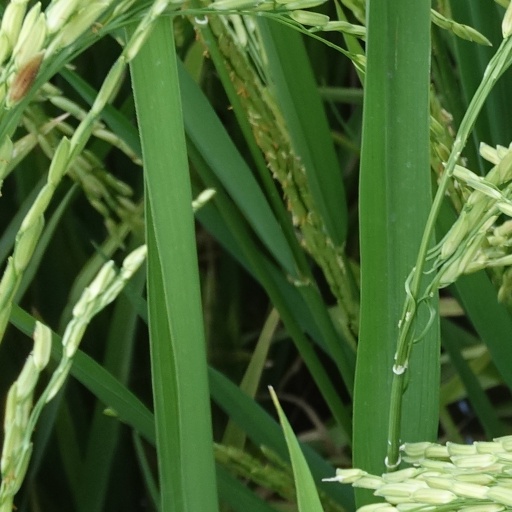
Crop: rice